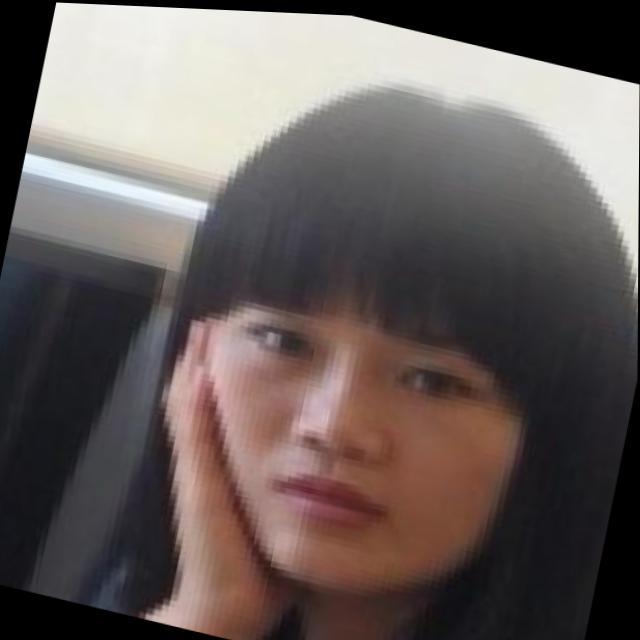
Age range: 21-44